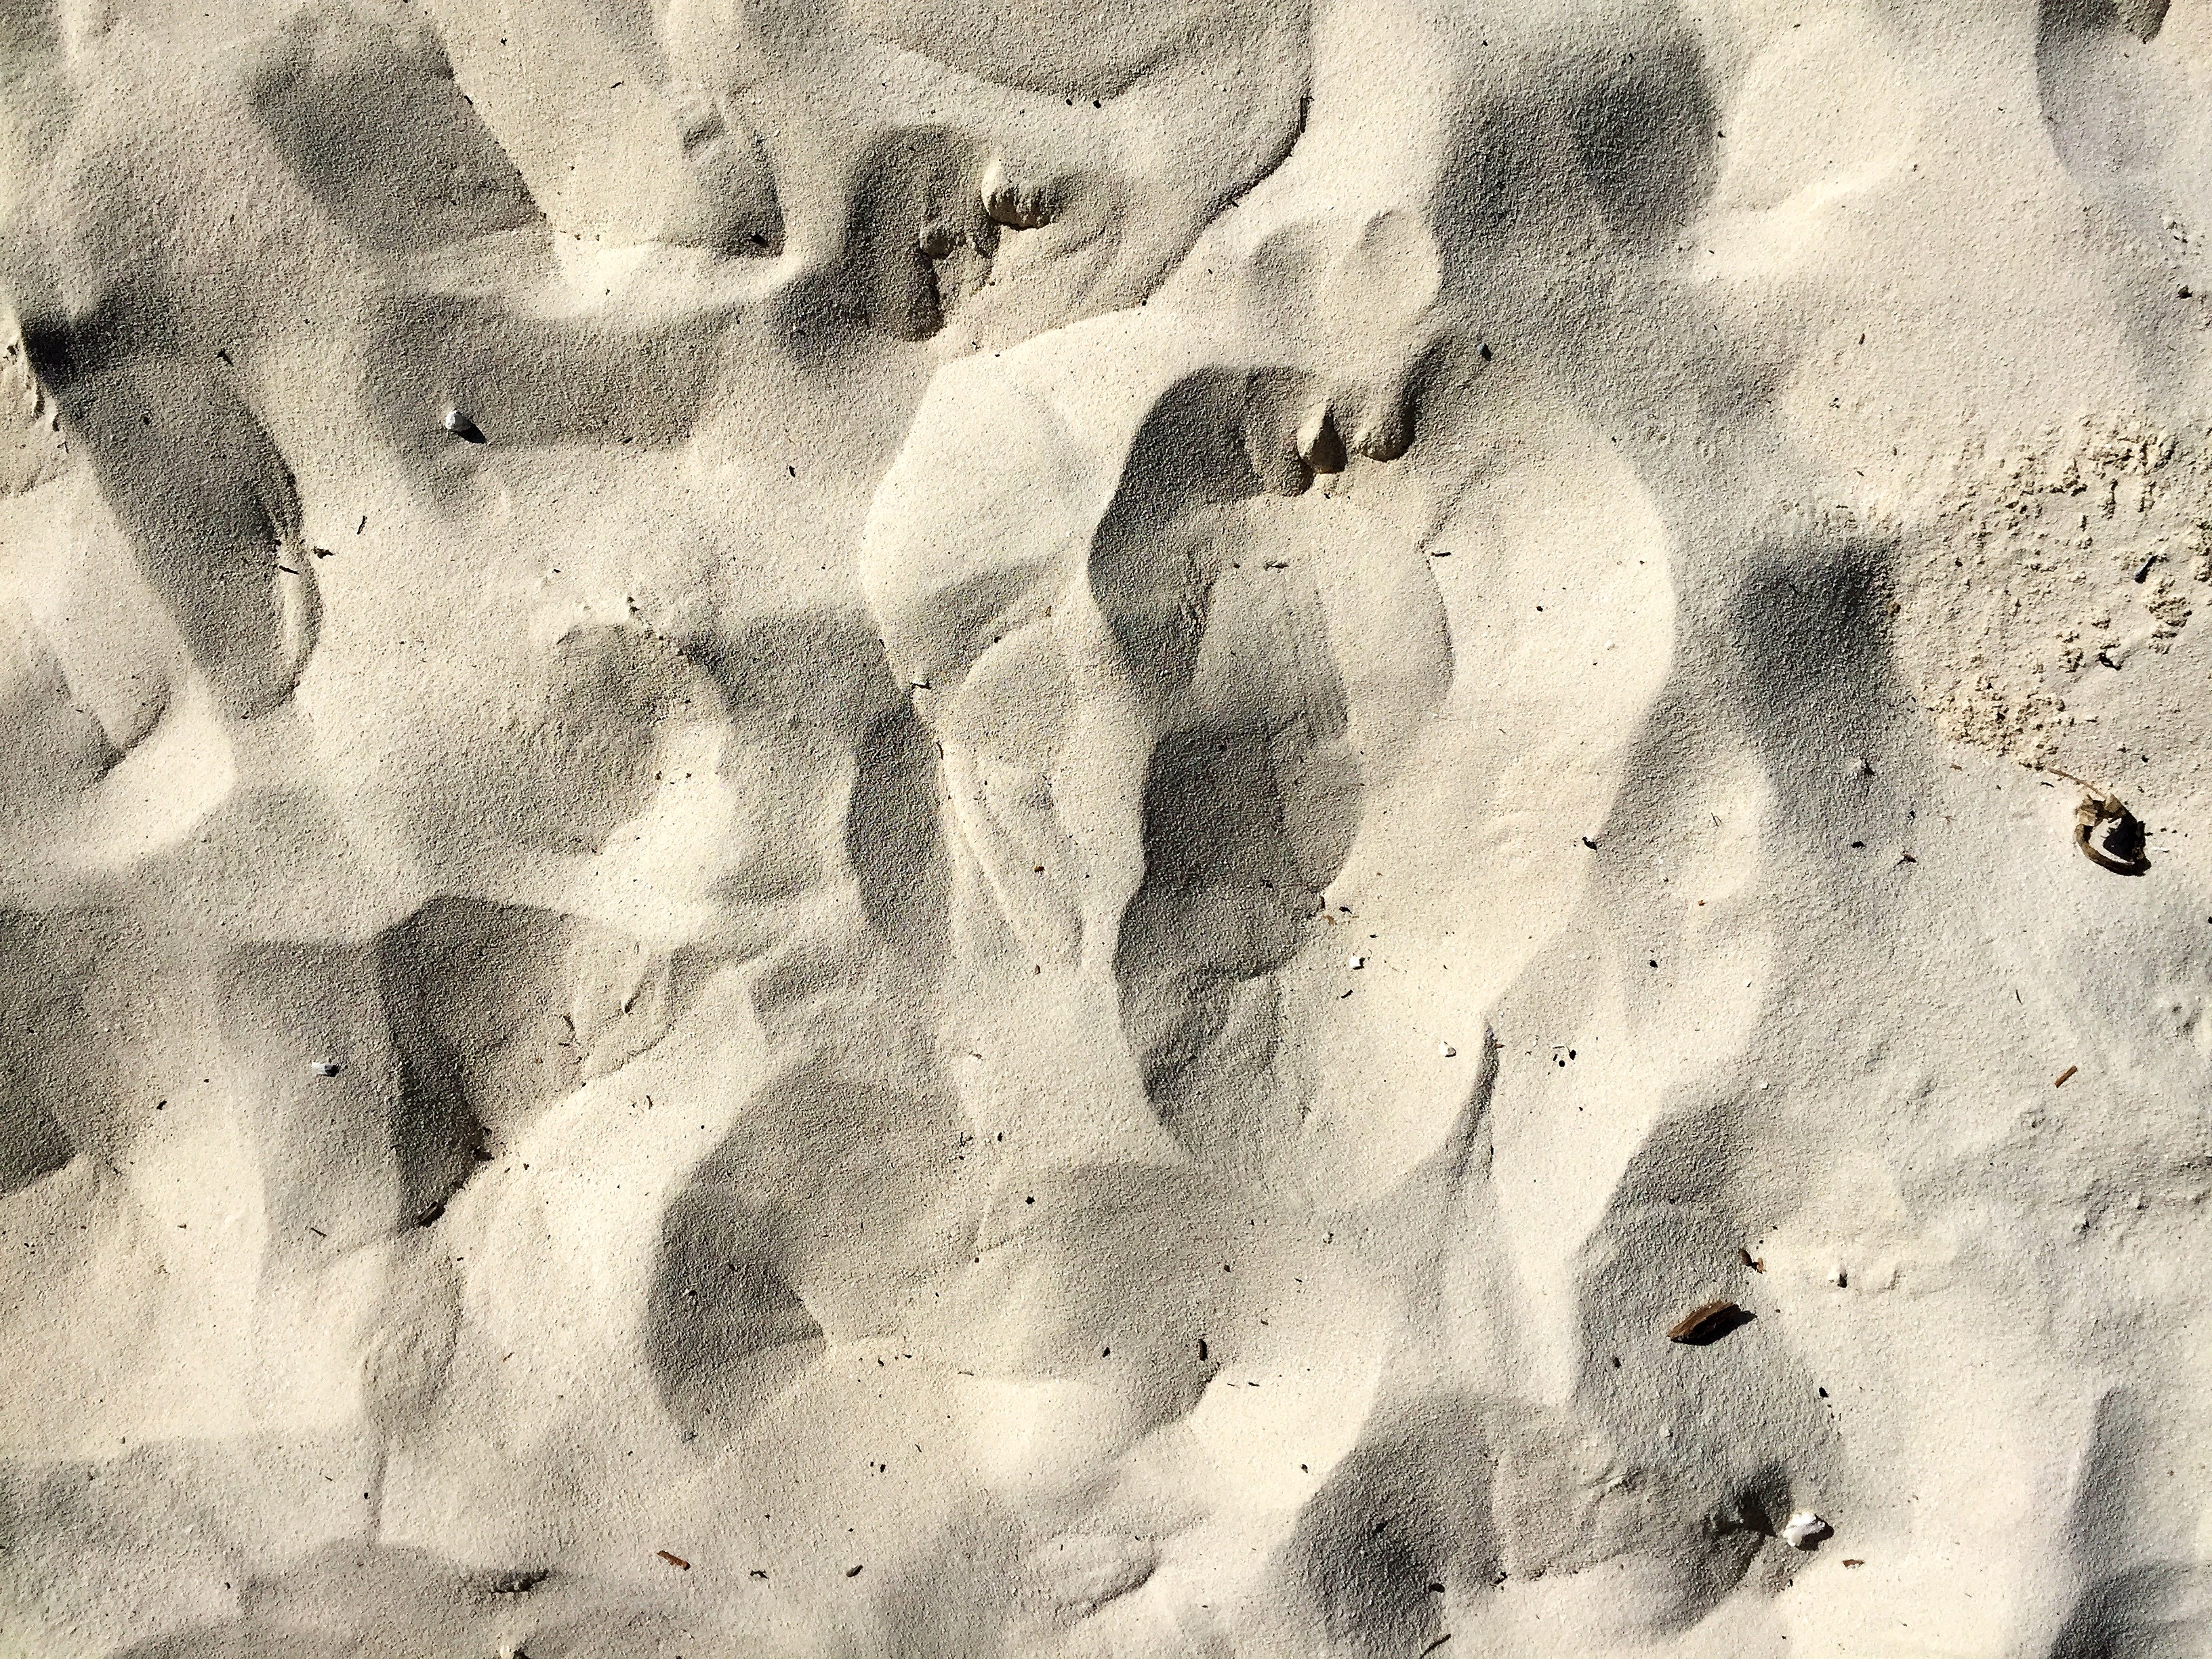
sand, rock, black and white, white, texture, wall, monochrome, material, sketch, drawing, plaster, monochrome photography